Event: Nepal Earthquake
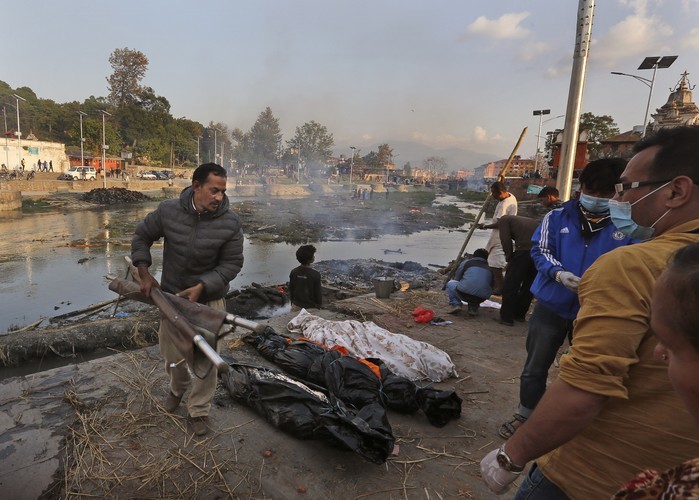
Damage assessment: damage